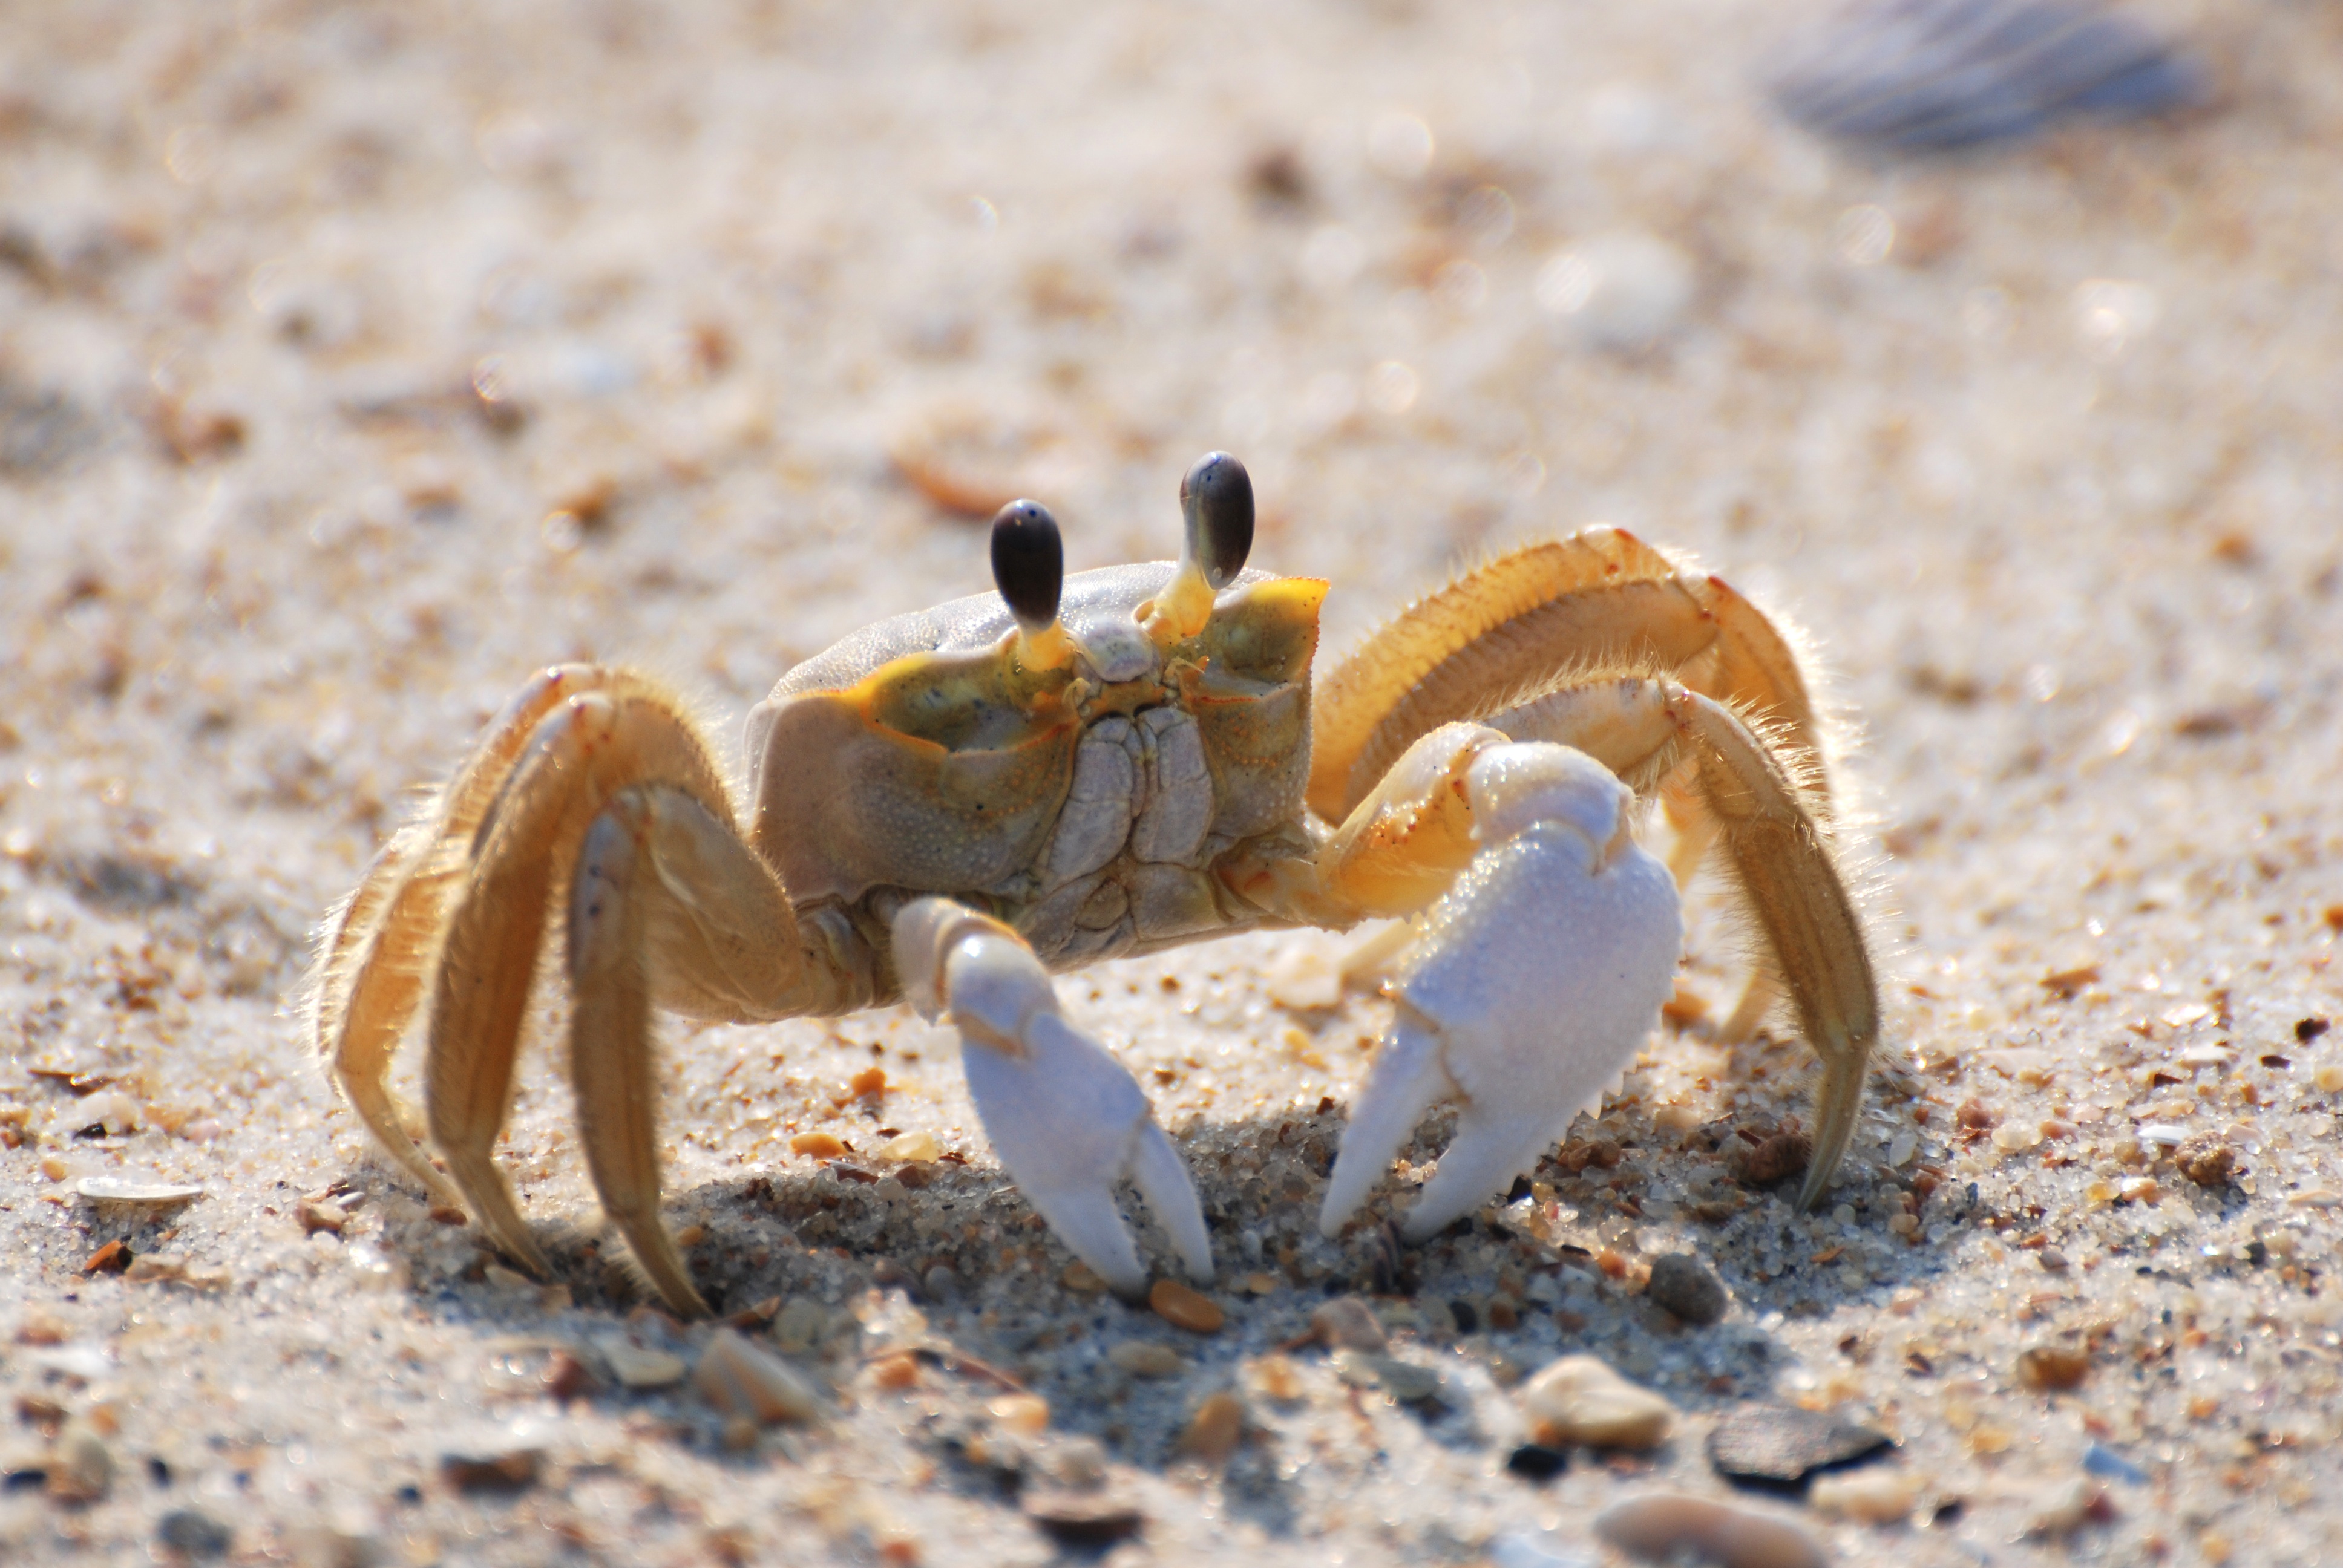
sand, wildlife, food, seafood, fauna, crab, invertebrate, close up, crustacean, macro photography, arthropod, marine biology, ocypodidae, decapoda, animal source foods, fiddler crab, dungeness crab